Spencer House (Cincinnati)

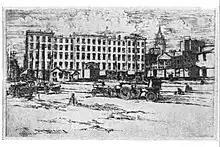
Spencer House (Cincinnati) etching made by E. T. Hurley before 1910

Spencer House was a historic hotel in Cincinnati, Ohio, United States. Opened in 1853, it was condemned in 1933. Spencer House was located on the southwest corner of Broadway and Front in an area known as the Bottoms, adjacent to the Public Landing, which was the city's major Ohio River dock.